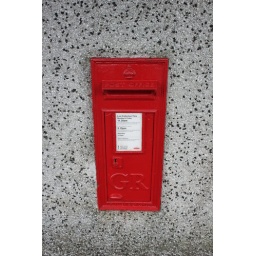
Built into the wall in the North Road in Lerwick this post box is pre the current Queen.